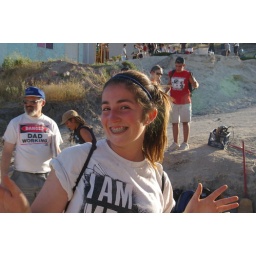
Site 14 outside Tecate Mexico building a house by the TKA students.